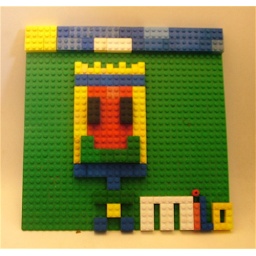
Milo's lego person with signature. He prefers this one with no nose! Sunshine and cloud in the sky